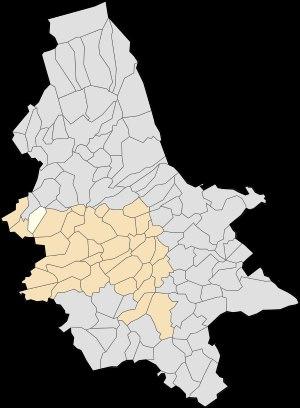
Haut-Loquin est une commune française située dans le département du Pas-de-Calais en région Hauts-de-France.